Parmenides

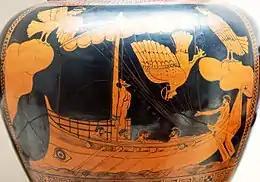
Odysseus and the sirens. Detail of an Attic stamnos of red-figure from Vulci, 480–470 BCE, British Museum. Illustrates the passage from "Odyssey". XII where the hero is "immobile", constrained by the "bonds" that hold him to the mast of his ship.

Once the chariot passes the threshold, the “knowing man” is received by a goddess—whose identity is not revealed—with a typical gesture of welcome. Her speech, beginning at line 24, is the content of the rest of the poem. The narrator is greeted by a goddess, whose speech, Most scholars agree in showing the very close relationship between this nameless goddess (θεά, "theá") and the Muses of the epic: Homer invokes her with the same word in the first verse from the "Iliad": «Sing, goddess...»; the divinity is the one she sings about, by virtue of the fact that she knows "all things" ("Il." II, 485). The Muses of Hesiod even specify something similar to what the Parmenidean goddess said about true and apparent speech: «We know how to tell many lies with appearances of truth; and we know, when we want, to proclaim the truth» ("Thegony", vv. 27ff). She tells him, in the first place, that he has not been sent by an evil destiny, but by law and justice (vv. 26-28). It is not, says the goddess, this fate that has led the protagonist along the route of Night and Day: the author seems to oppose here the fate of the "man who knows" and that of Phaethon, whose disastrous journey in the chariot of the Sol only ended with his death. "Moira" belongs to the set of divinities related to divine justice, such as Themis and Dike, who are the ones that have allowed the transit of a mortal through the route of the Sun. Themis personifies customary law; in the epic, it is the set of norms of social behavior , not formulated, but that no mortal can ignore. The good disposition shown by the goddesses associated with law means that the trip has been permitted or approved by the divinity. By virtue of this, he continues, it is necessary that he know all things, both "the unshakable heart of persuasive truth" and "the opinions of mortals", because, although in these "there is no true conviction", without yet they have enjoyed prestige (vv. 28–32). It is necessary for the narrator to also know the opinions of mortals (vv. 31–32) because what is a matter of opinion (τὰ δοκοῦντα, "tà dokoûnta") is all-encompassing, which means that opinions are all that mortals could know without considering the revelation of the Parmenidean goddess. They have necessarily enjoyed prestige and that is why they must be known. The passage is closely related to the end of Fragment 8, v. 60ss, where the goddess says that she expounds the probable discourse on the cosmic order so that no mortal opinion outweighs the receiver of the revelation.